Hurricane Wilma

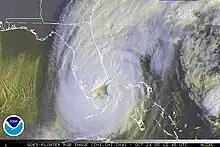
The eye of Wilma over Florida. Tropical Depression Alpha can be seen to the right.

In Florida, Wilma's swift movement across the state resulted in mostly light precipitation totals of , while some areas recorded only of rainfall or less. However, precipitation in Florida peaked at at the Kennedy Space Center. Additionally, the Lakeland Linder International Airport reported of rainfall on October 24, which remained the highest one-day total at that location until Hurricane Milton in 2024. The highest observed sustained wind speed at surface-height was a 15-minute average of at a South Florida Water Management District (SFWMD) observation site located in Lake Okeechobee, corresponding to a 1-minute average of . Storm surge heights in the Florida Keys generally ranged from and peaked at nearly in Marathon. Collier County measured the highest storm surge on the mainland, reaching above sea-level. Wilma also spawned 12 tornadoes in Florida. Another SFWMD site in southeastern Hendry County reported a minimum atmospheric pressure of .